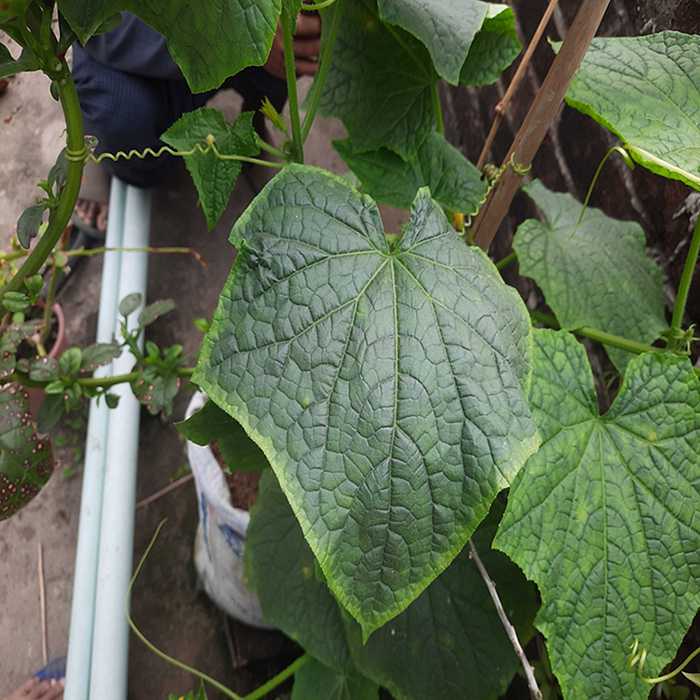
Plant: Cucumber
Label: Fresh leaf